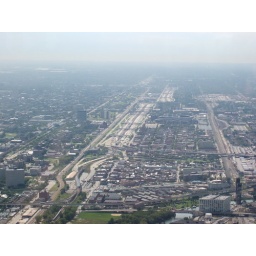
Truly amazing views. If I worked in this building I would stare out the window all day.